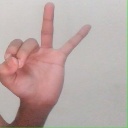
अक्षर: ण